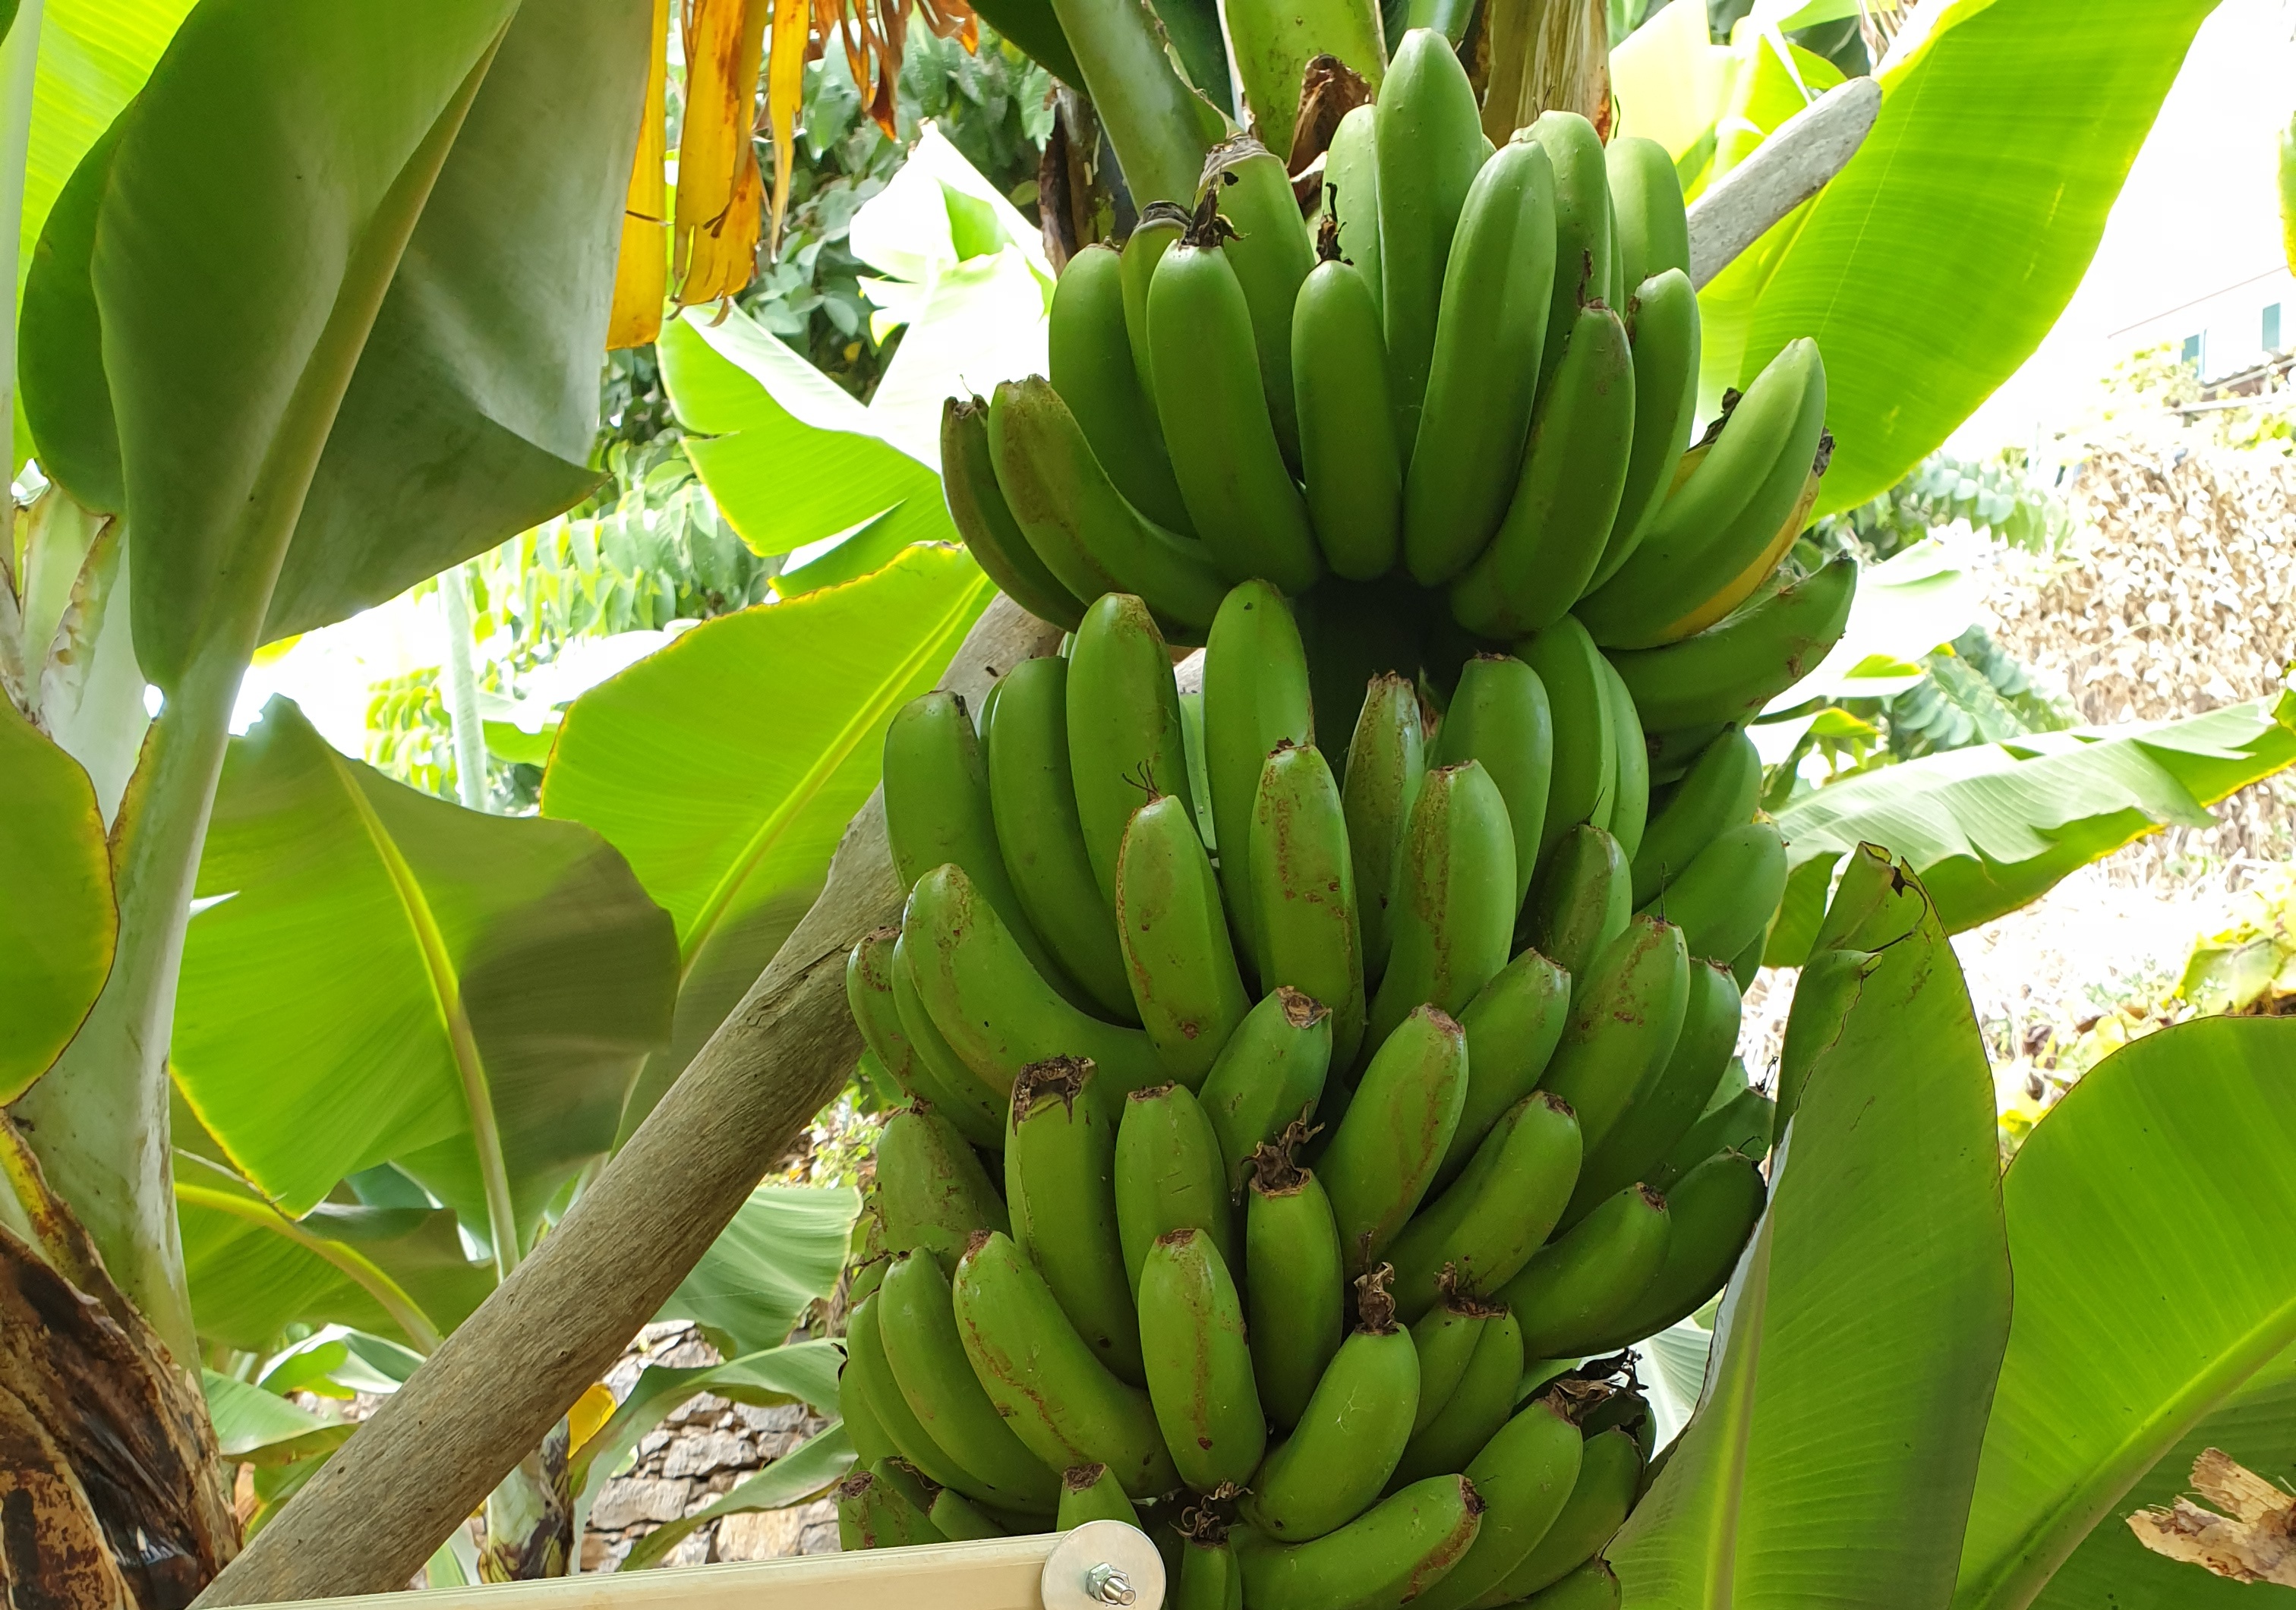
Label: Keep